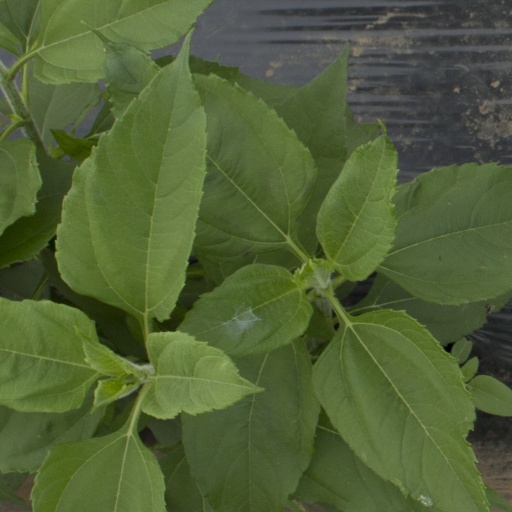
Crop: Jerusalem artichoke